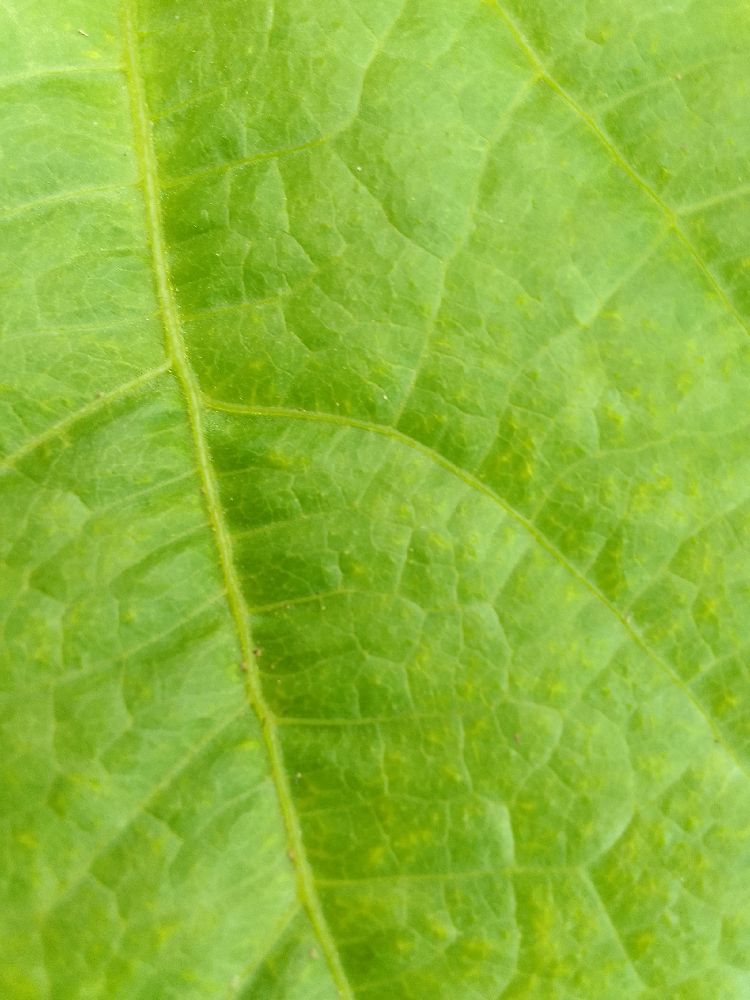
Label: healthy